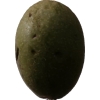
Label: nut